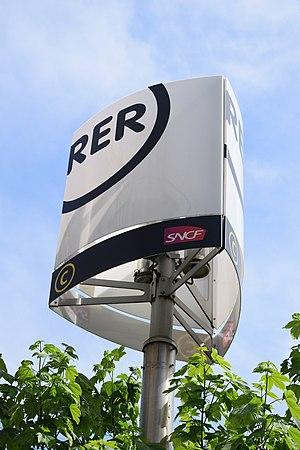
Signe du RER C à la gare d'Issy-Val de Seine, à Issy-les-Moulineaux, Hauts-de-Seine, France.
La ligne C du RER d'Île-de-France, plus souvent simplement nommée RER C, est une ligne du réseau express régional d'Île-de-France qui traverse l'agglomération parisienne, avec de nombreux embranchements. Elle relie à l'ouest Pontoise, Versailles-Château-Rive-Gauche et Saint-Quentin-en-Yvelines d'une part, et au sud Massy - Palaiseau, Dourdan et Saint-Martin-d'Étampes, ainsi que Versailles-Chantiers par un tracé quasi circulaire, en passant par le cœur de Paris.